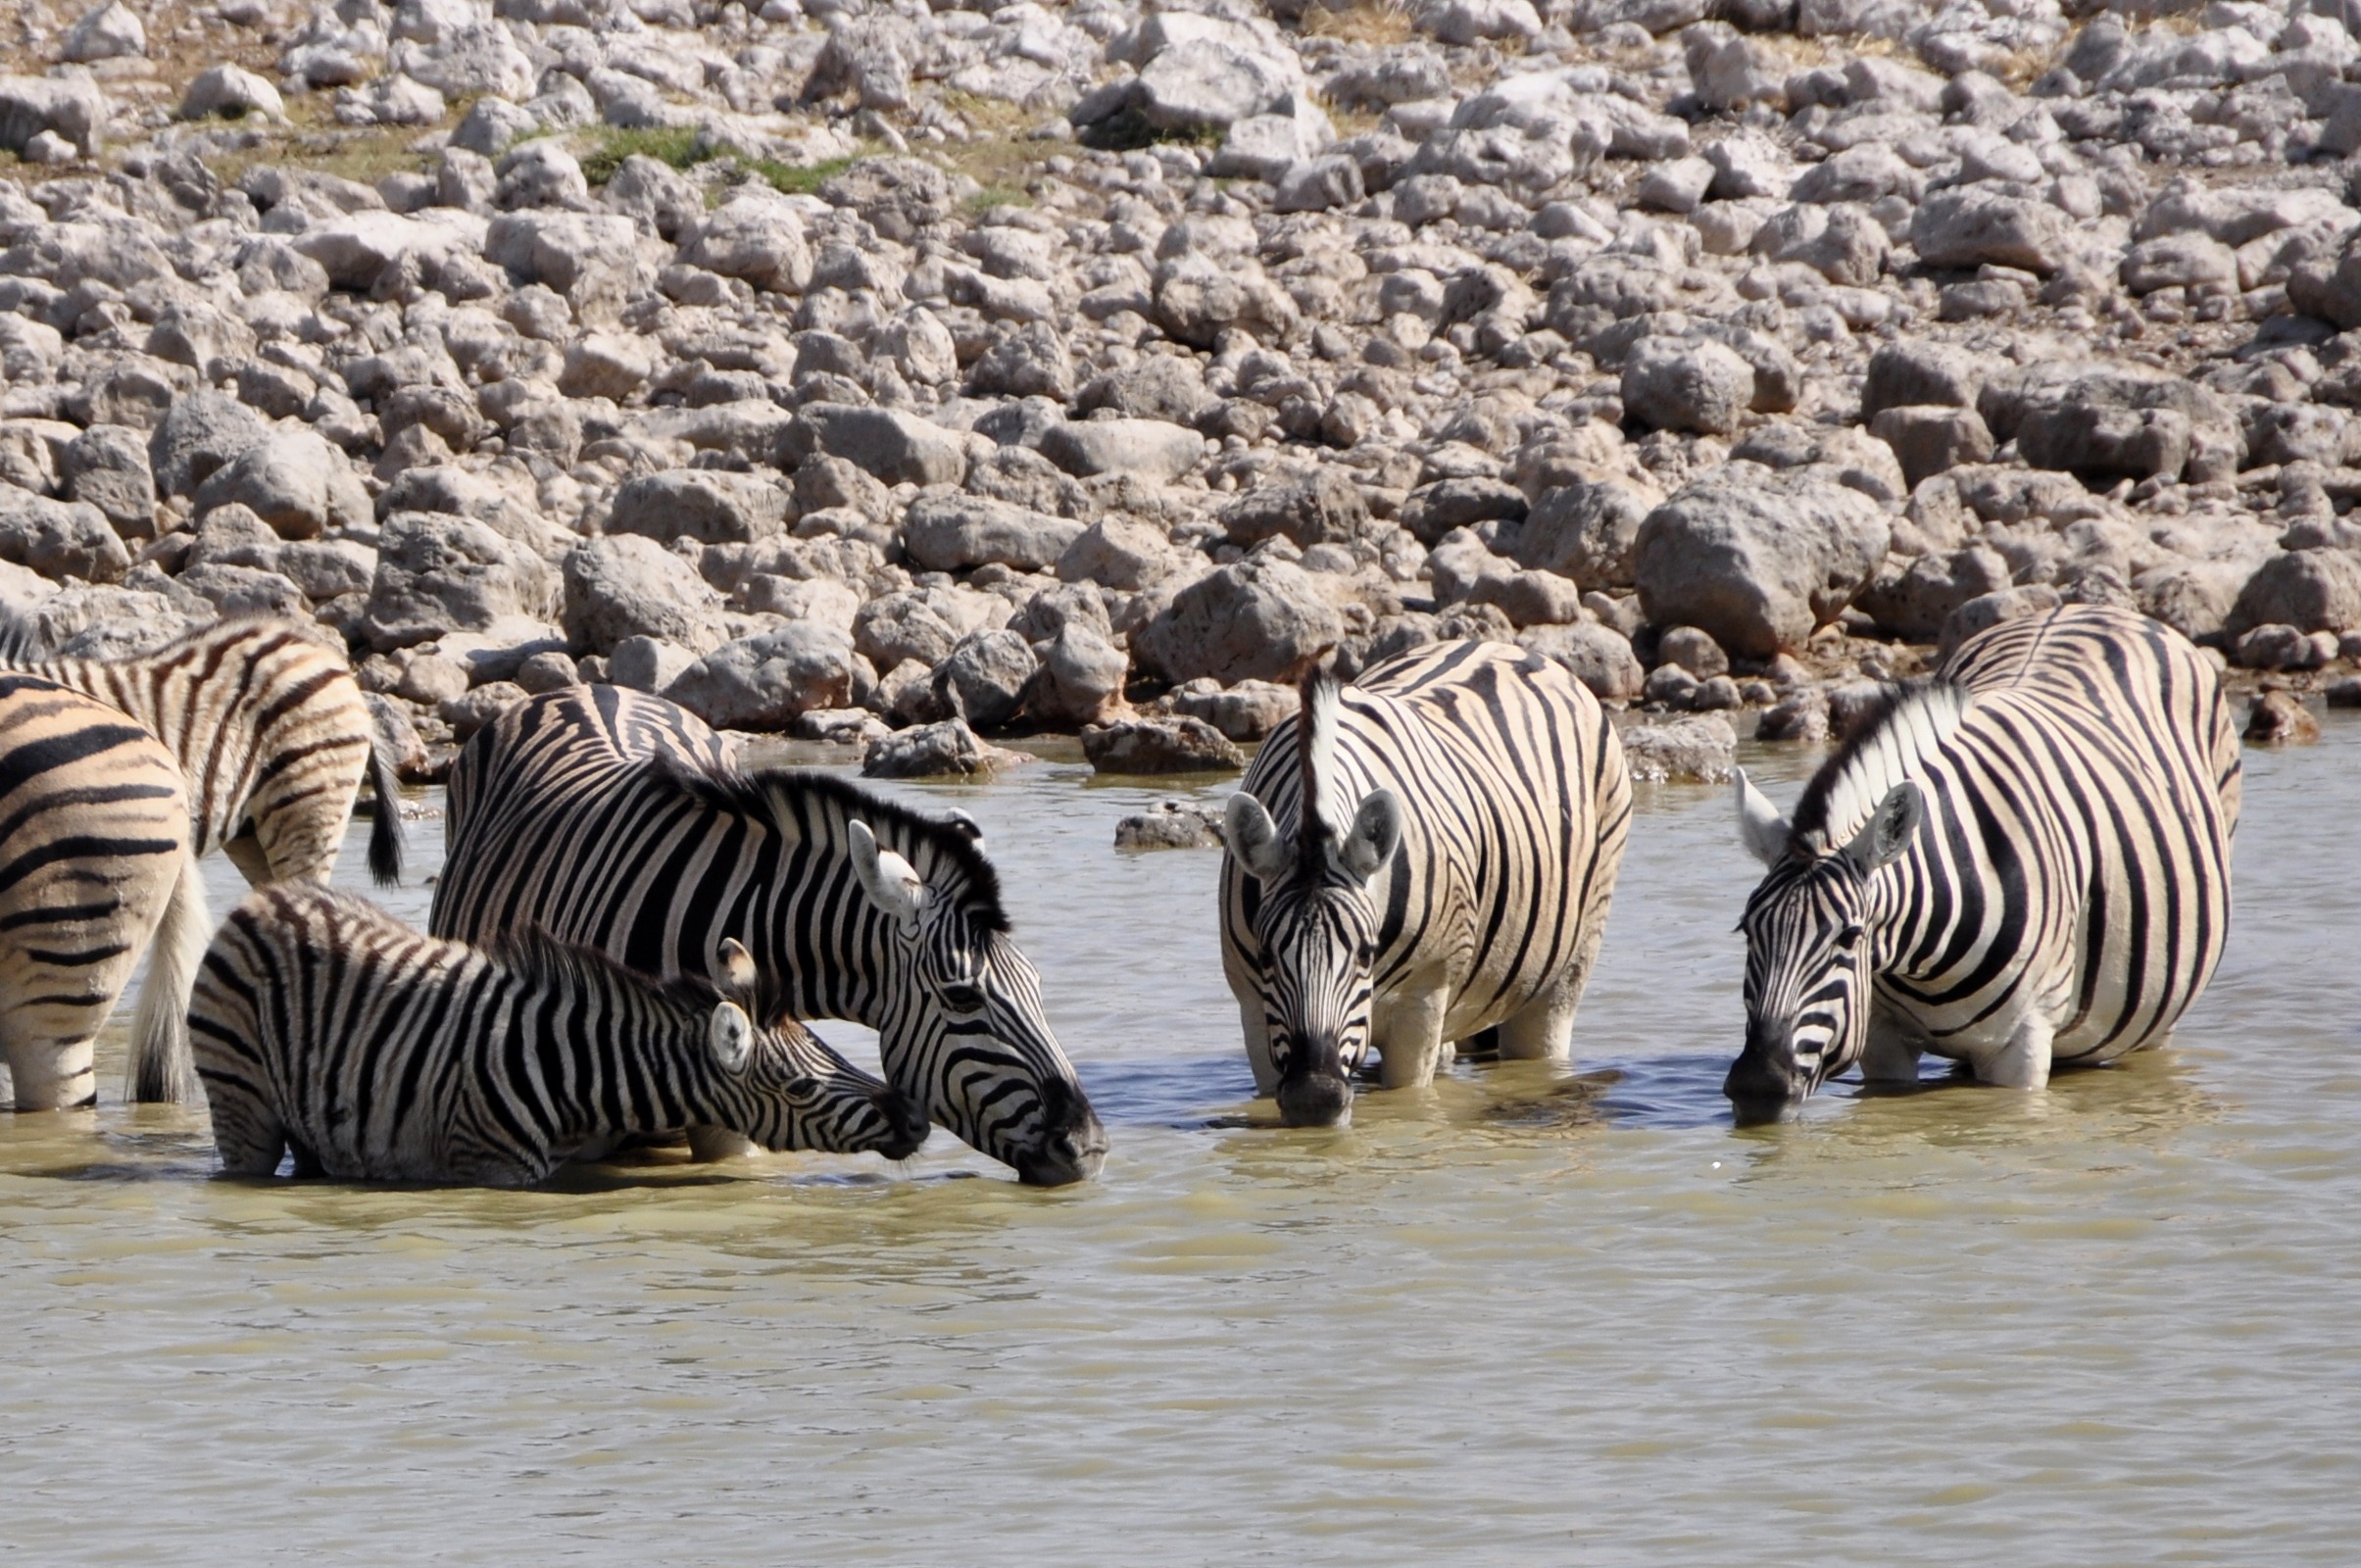
water, animal, wildlife, herd, africa, mammal, drink, fauna, elephant, zebra, watering hole, animals, mammals, foal, safari, zebras, namibia, indian elephant, etosha, wildebeest, potions, horse like mammal, elephants and mammoths